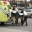
Label: ambulance